Bob Menendez

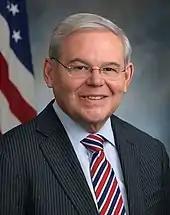
Official portrait, 2015

Menendez ran for reelection to a second full term and defeated Republican Joe Kyrillos on November 6, with 58% of the vote to Kyrillos's 39%.